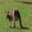
Label: kangaroo